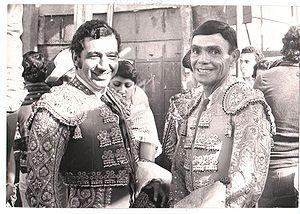
Bernardo del Carmen Fregoso Cázares, plus connu sous son pseudonyme « Carmelo Torres », né à La Barca le 16 juillet 1927, mort à Caracas le 29 janvier 2003, fut tour à tour matador, industriel, journaliste, écrivain et producteur de télévision mexicain.
Manolo Martínez, né à Monterrey le 10 janvier 1946, mort à San Diego le 16 août 1996, était un matador mexicain.